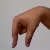
The image shows a hand gesture representing the letter 'Q' in Indian Sign Language.